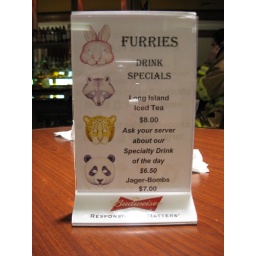
A sign on a table in the hotel lounge, offering drink specials for the convention.